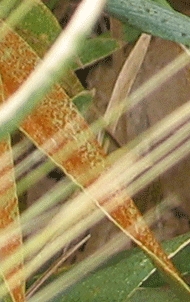
Label: Wheat___Brown_Rust